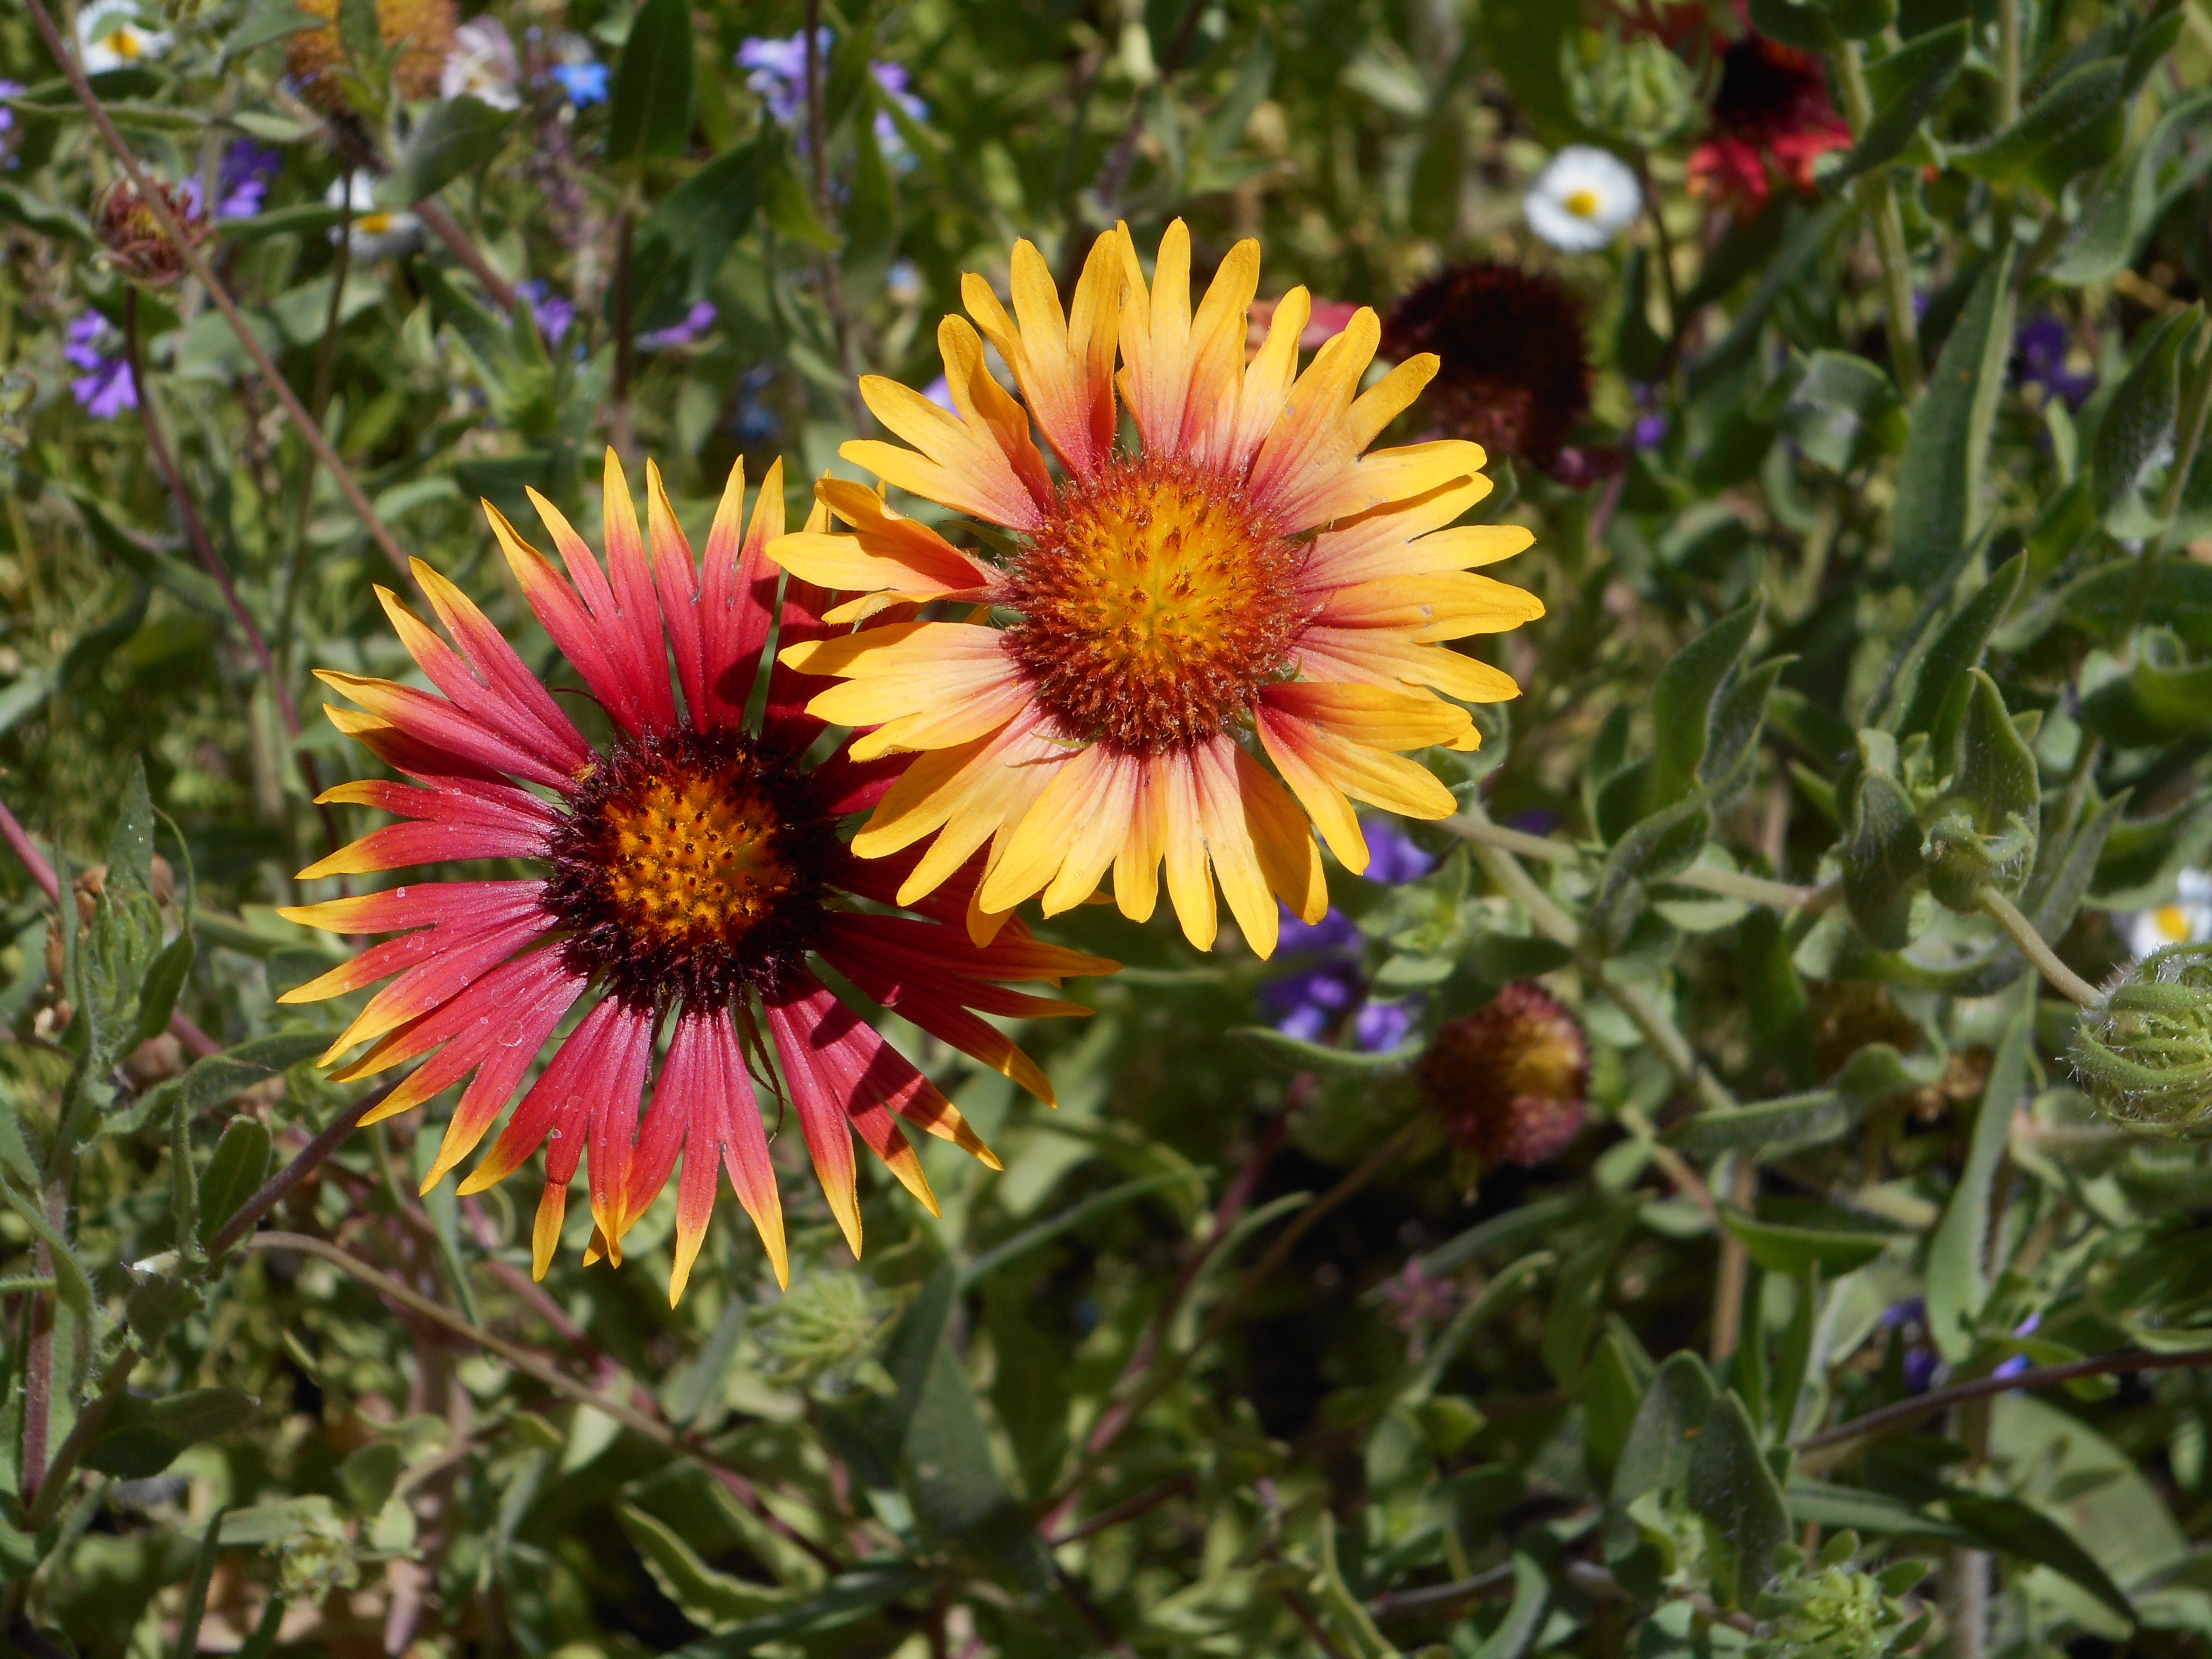
nature, blossom, plant, field, meadow, flower, petal, bloom, summer, floral, daisy, spring, green, botany, colorful, yellow, flora, wildflower, bright, coneflower, gerbera, flowering plant, daisy family, two flowers, annual plant, land plant, blanket flowers